Visa requirements for Laotian citizens

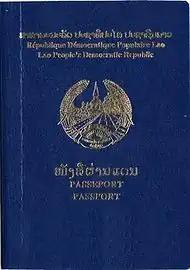
Cover of a Laotian passport

Visa requirements for Laotian citizens are administrative entry restrictions by the authorities of other states placed on citizens of the Laos.